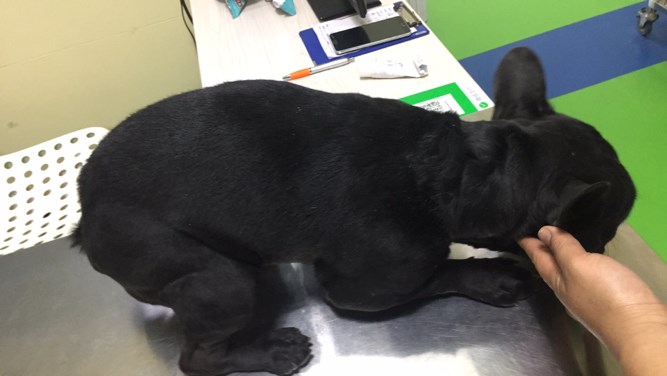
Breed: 1121-n000002-French_bulldog